History of the Duchy of Parma and Piacenza

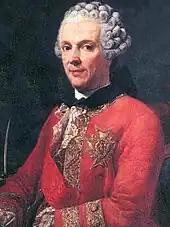
Guillaume du Tillot was Prime Minister of the Duchy from 1759 to 1771.

Following the marriage of Elisabeth Farnese, the niece of the last Duke of Parma, to King Philip V of Spain in 1715, the Treaty of London of 1718 stipulated that the duchy should be passed to the children of the Bourbon house of Spain born from Elisabeth's marriage. Consequently, her mother, Dorothea Sophie, was designated as regent until the arrival of Charles of Bourbon. Subsequently, he was crowned Duke of Parma as Charles I before conquering the throne of Naples in 1734, following battles with Austrian troops. With the conclusion of the War of Polish Succession, as formalized by the Treaty of Vienna in 1738, the Duchy of Parma and Piacenza was returned to the Austrian Habsburgs, who administered it until 1745. This period saw the authority of Charles VI and subsequently that of Maria Theresa. Meanwhile, Charles had departed for his new kingdom of Naples, taking with him a considerable quantity of artistic works and archives of Parma.